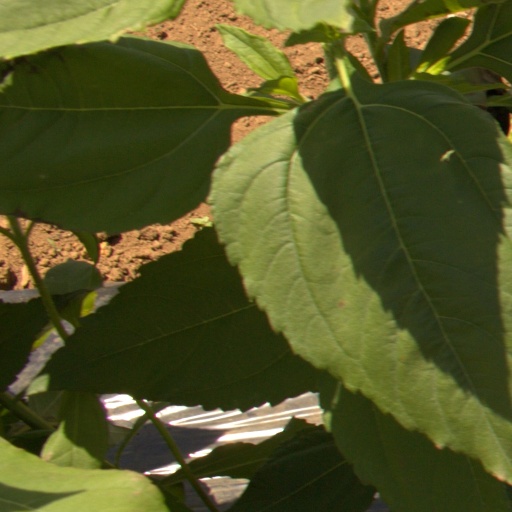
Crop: Jerusalem artichoke